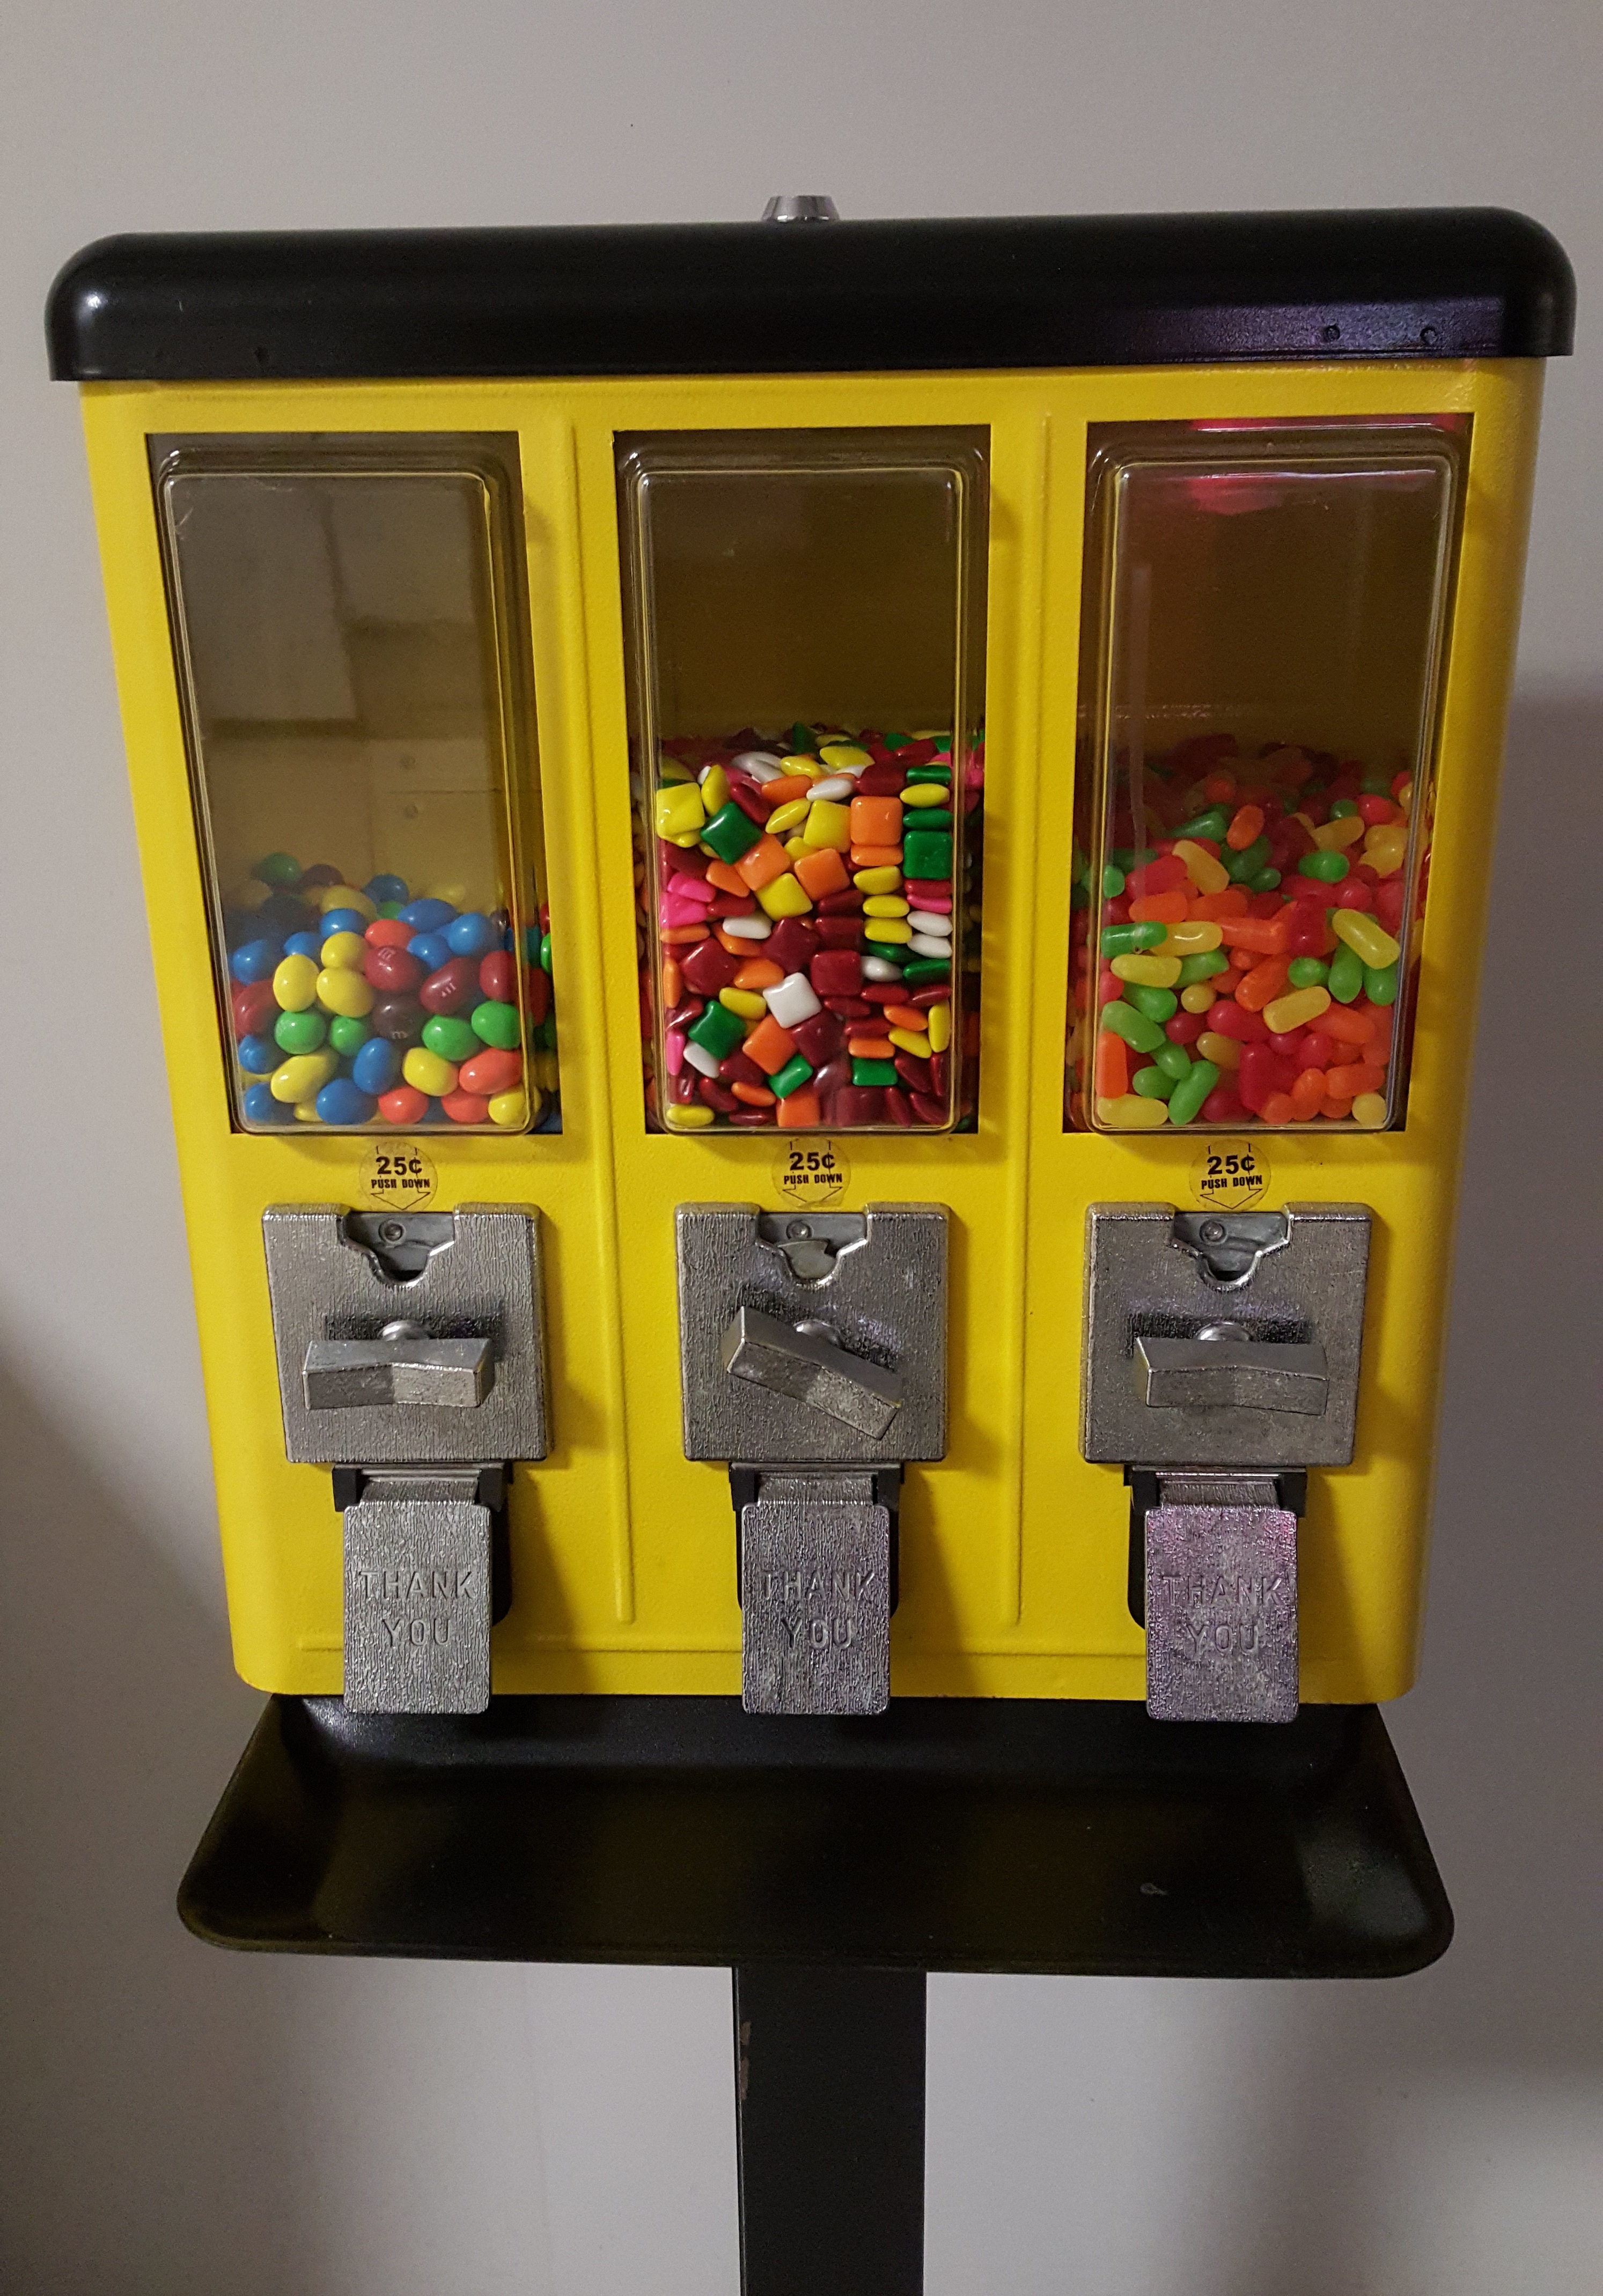
sweet, machine, furniture, snack, toy, candy, gumball, dispenser